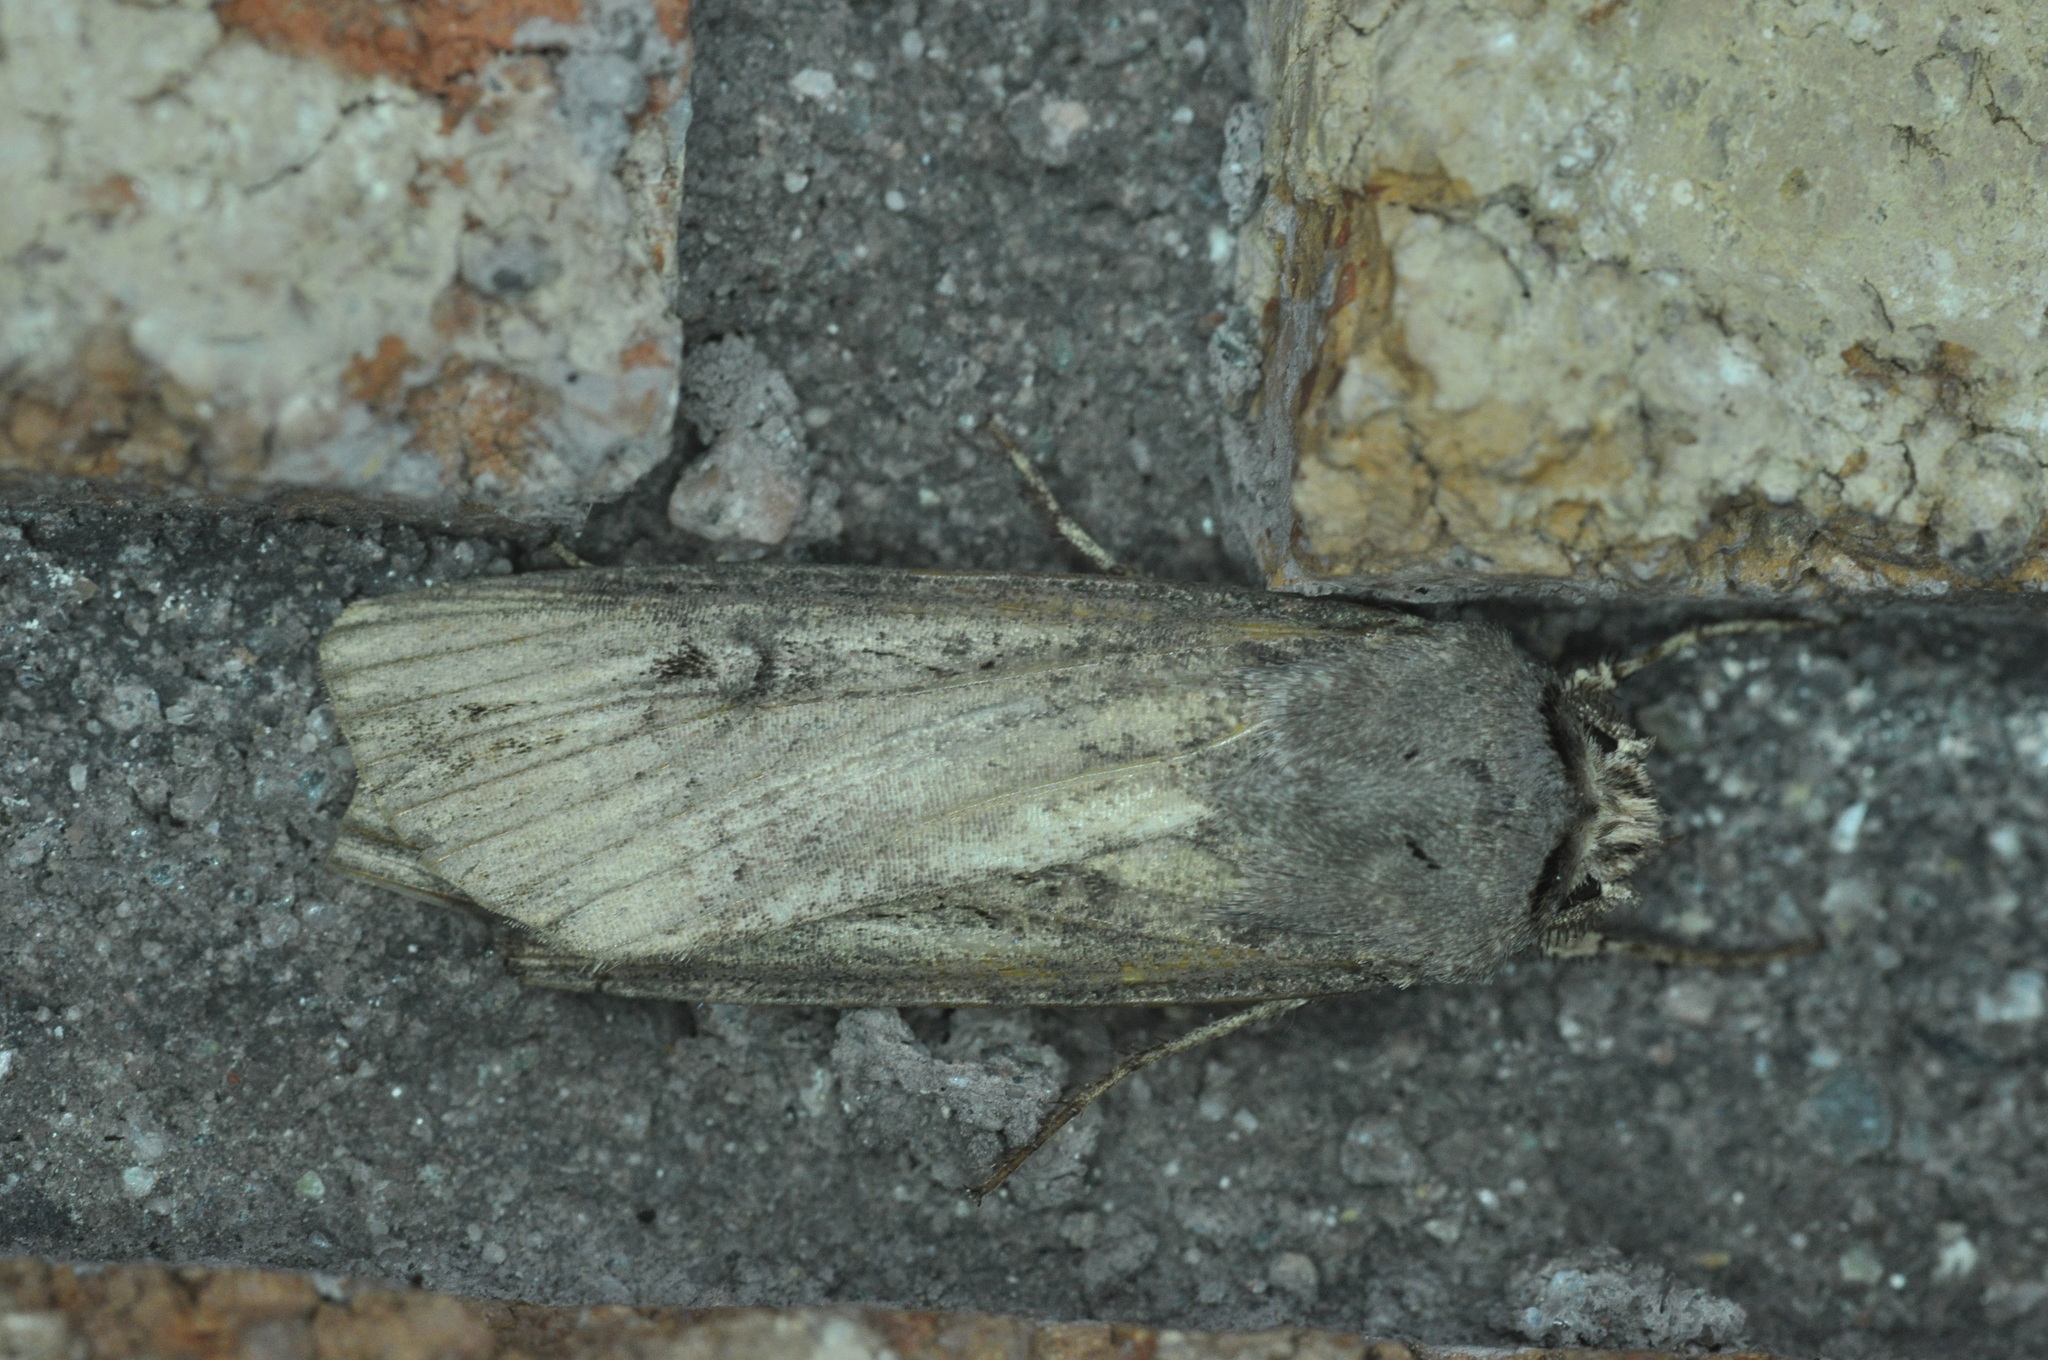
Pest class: cutworms